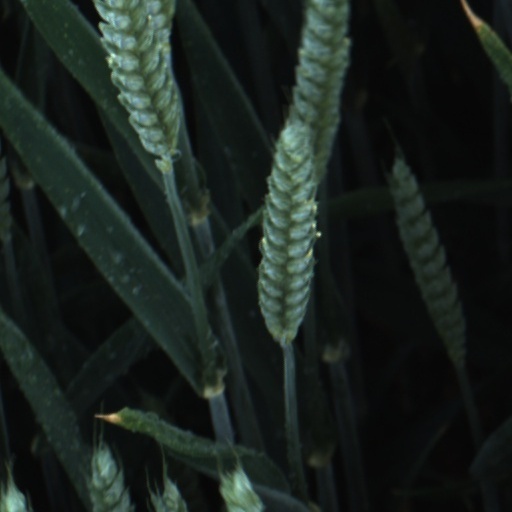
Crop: wheat